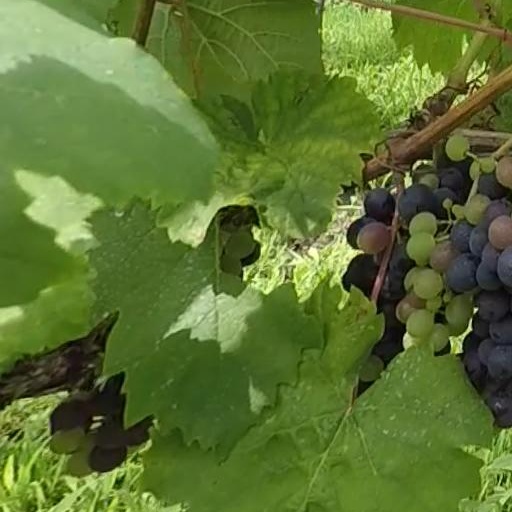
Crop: grape